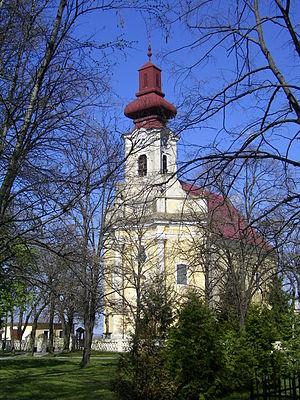
Nagynyárád est un village et une commune du comitat de Baranya en Hongrie.